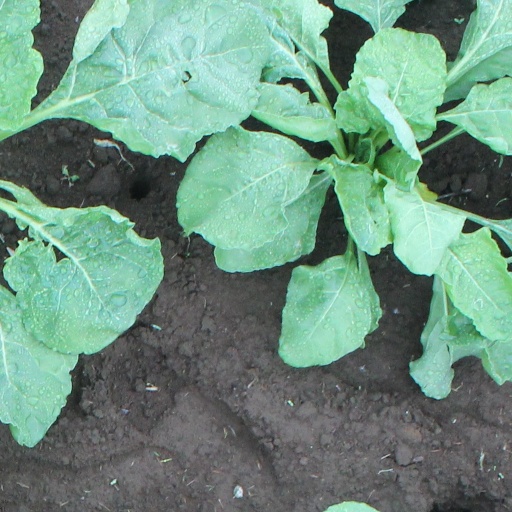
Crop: sugar beet